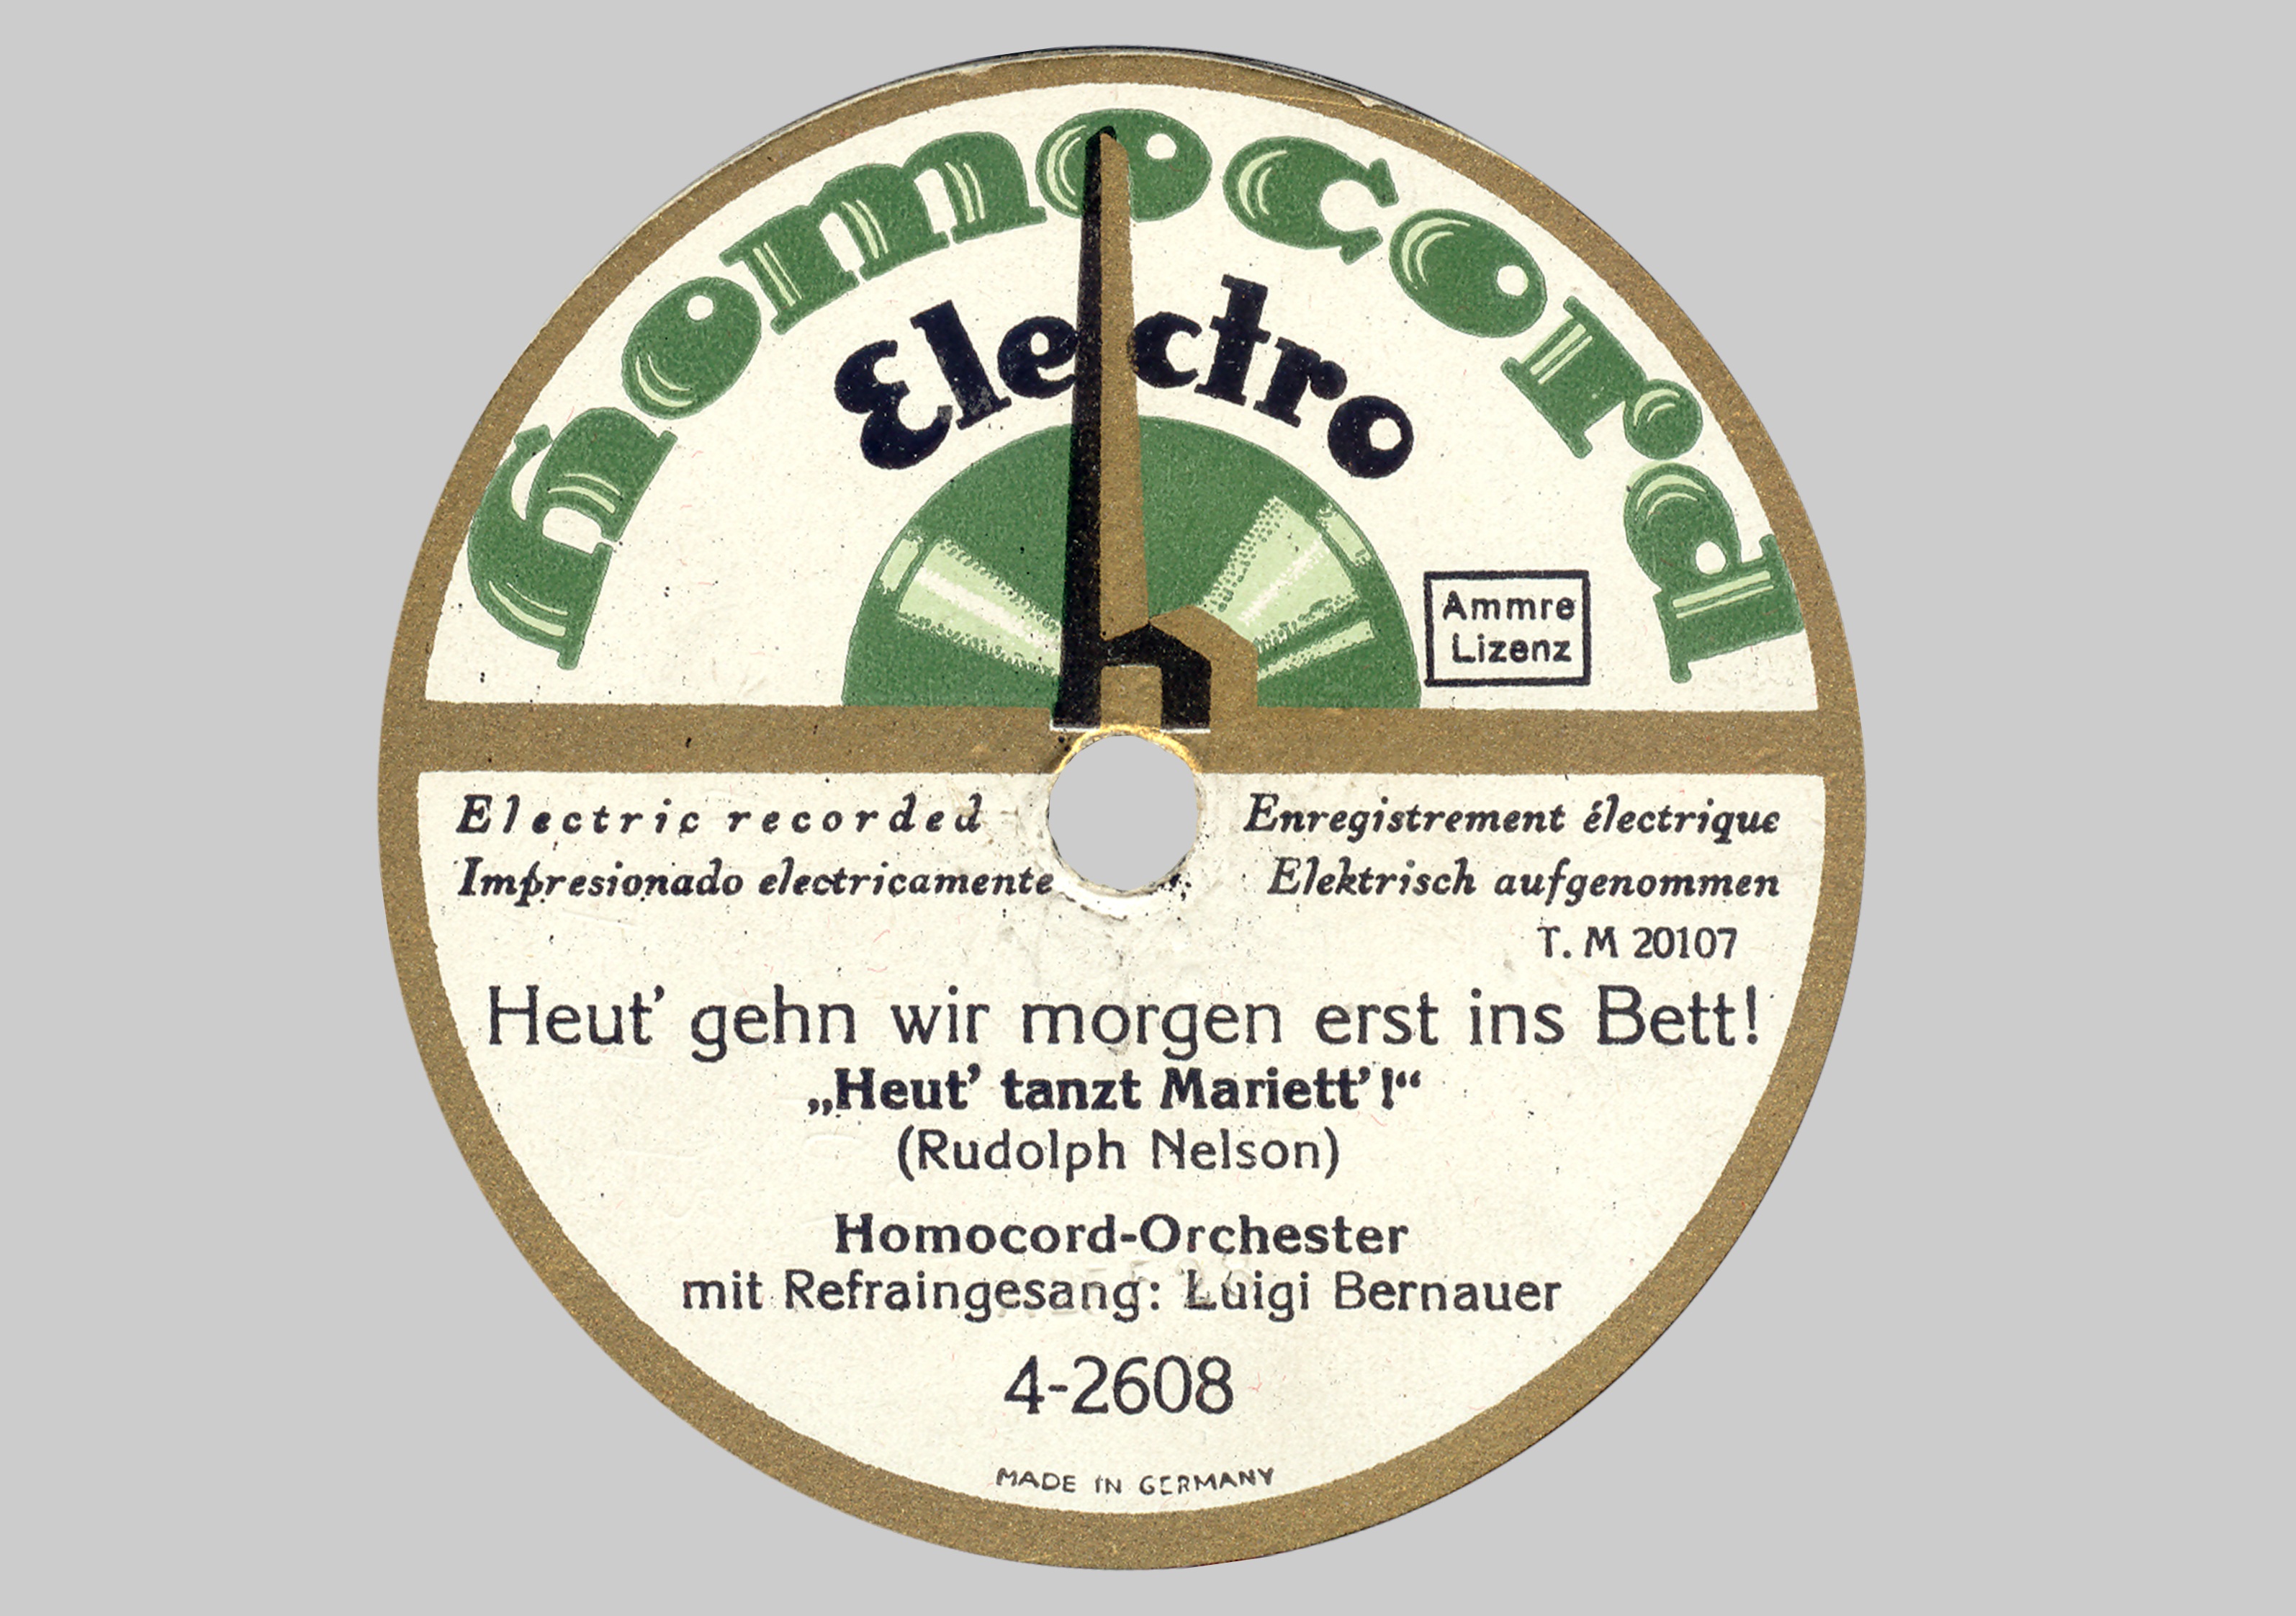
record, antique, analog, nostalgia, label, brand, 1920, plate label, tinge, gramophone, 1930, shellac disc, shellac, 78rpm, beschallung, homo cord, man made object